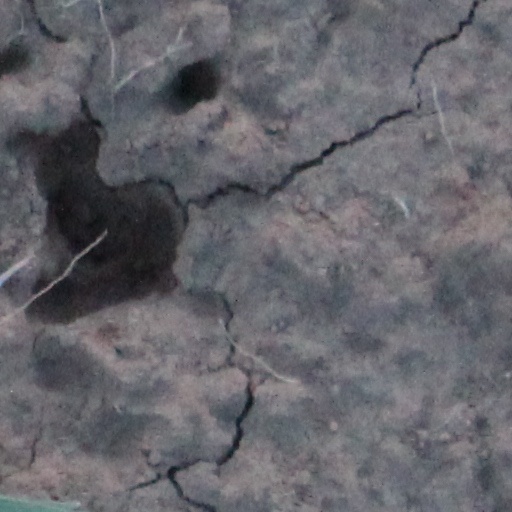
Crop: wheat